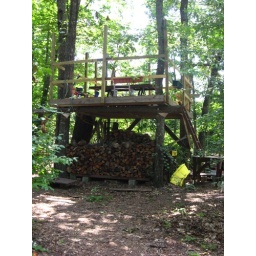
The floor's in, and the tree house is in session.